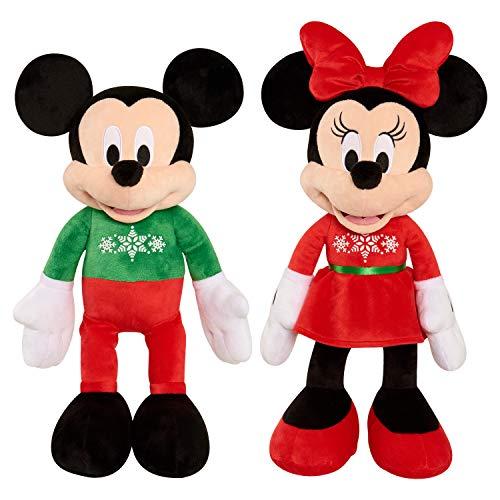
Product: Disney Classics 22" Mickey Mouse Holiday 2019 Plush, Multicolor
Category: Toys & Games | Stuffed Animals & Plush Toys | Plush Puppets
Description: Snuggle up with Mickey this holiday season The Disney Classics holiday large plush friends come dressed in adorable winter themed outfits and are made with Super soft and cuddly fabrics.
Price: $29.99
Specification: ProductDimensions:8x8x22inches|ItemWeight:13.6ounces|ShippingWeight:13.6ounces(Viewshippingratesandpolicies)|ASIN:B07NFQV4QF|Itemmodelnumber:B07NFQV4QF|Manufacturerrecommendedage:36months-10years